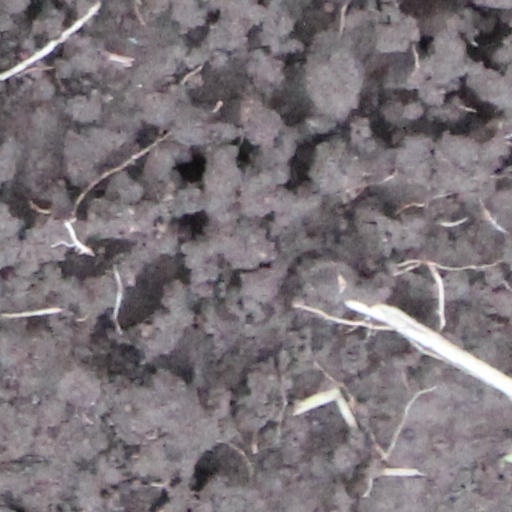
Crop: wheat